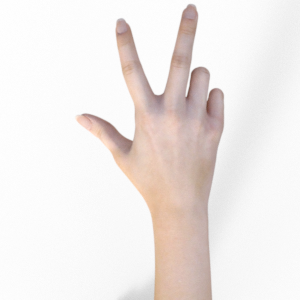
Label: scissors